Timeline of meteorology

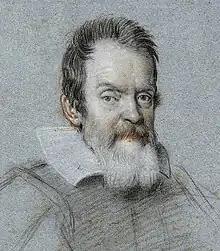
Galileo.

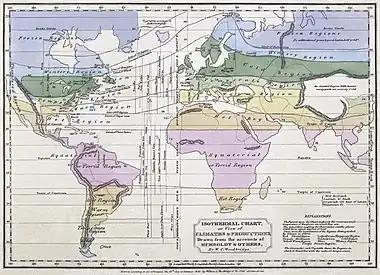
Isothermal chart of the world created 1823 by William Channing Woodbridge using the work of Alexander von Humboldt.

"Major types shown here include the ten tropospheric genera that are detectable (but not always identifiable) by satellite, and several additional major types above the troposphere that were not included with the original modification. The cumulus genus includes four species that indicate vertical size and structure".